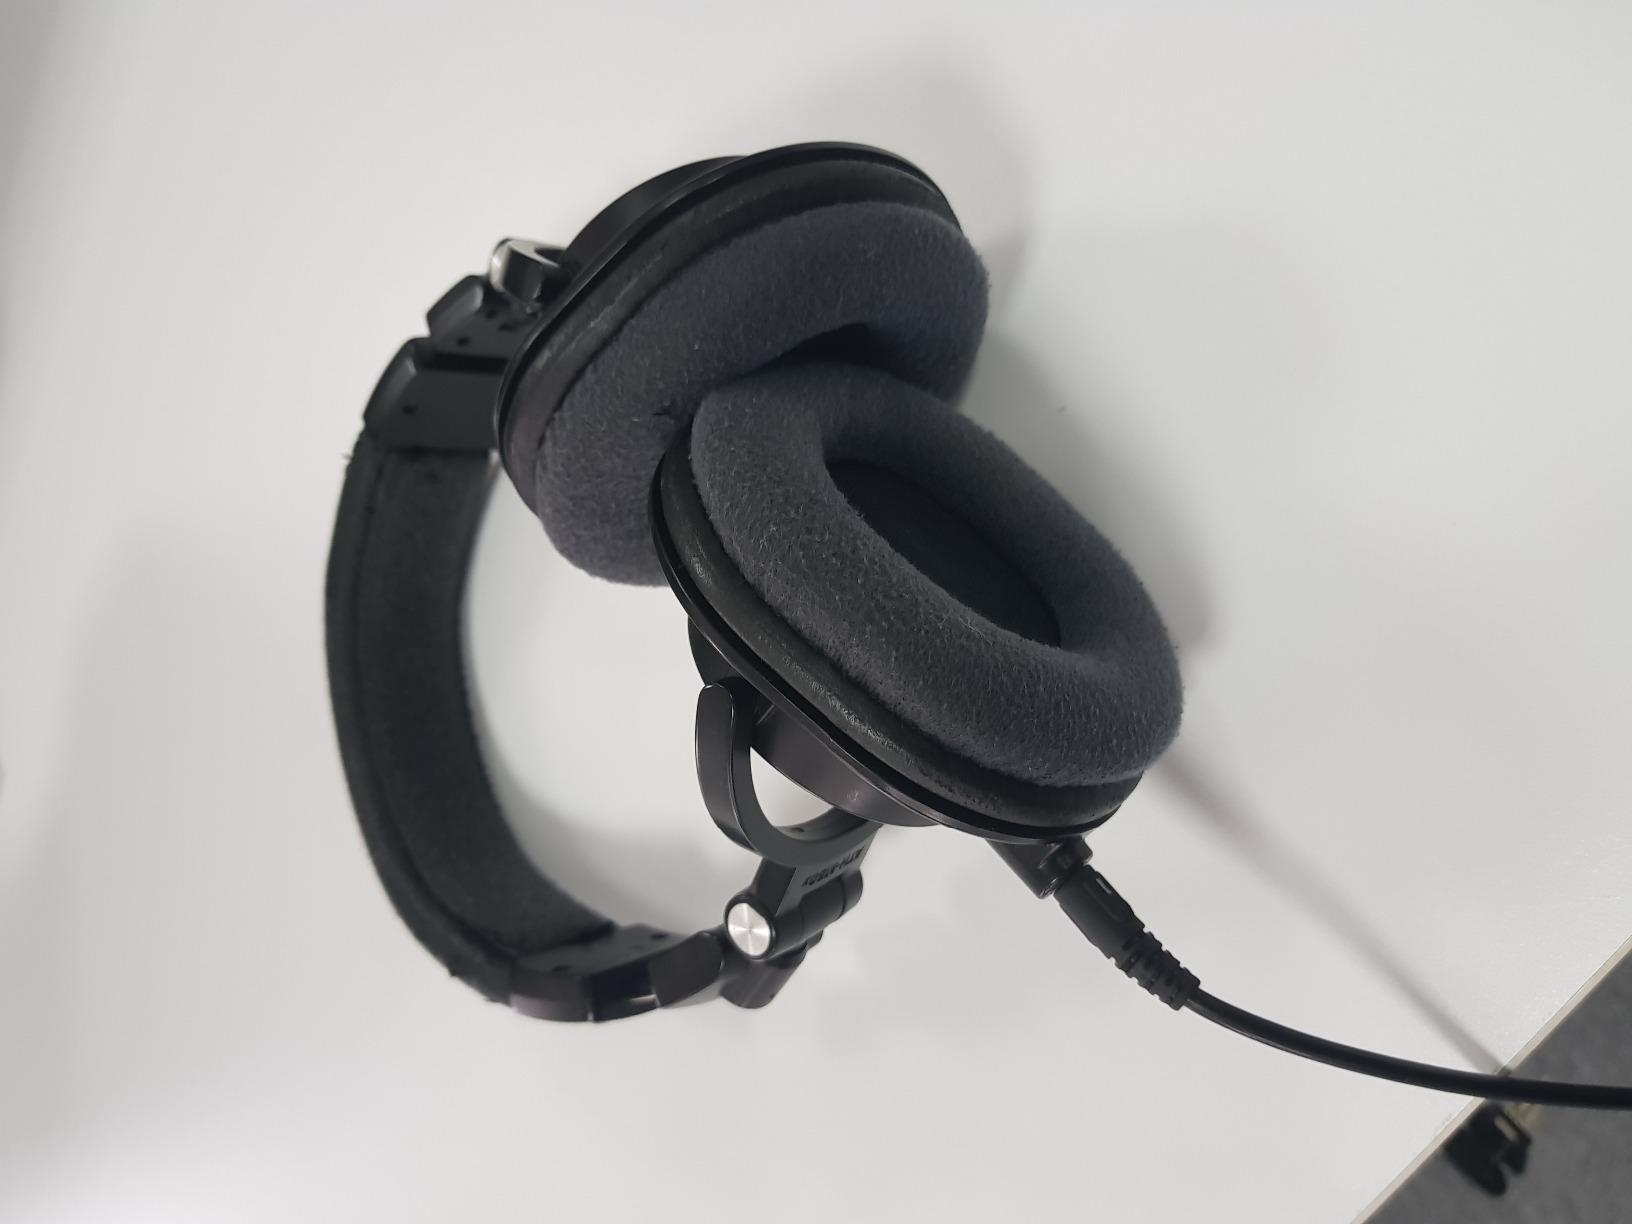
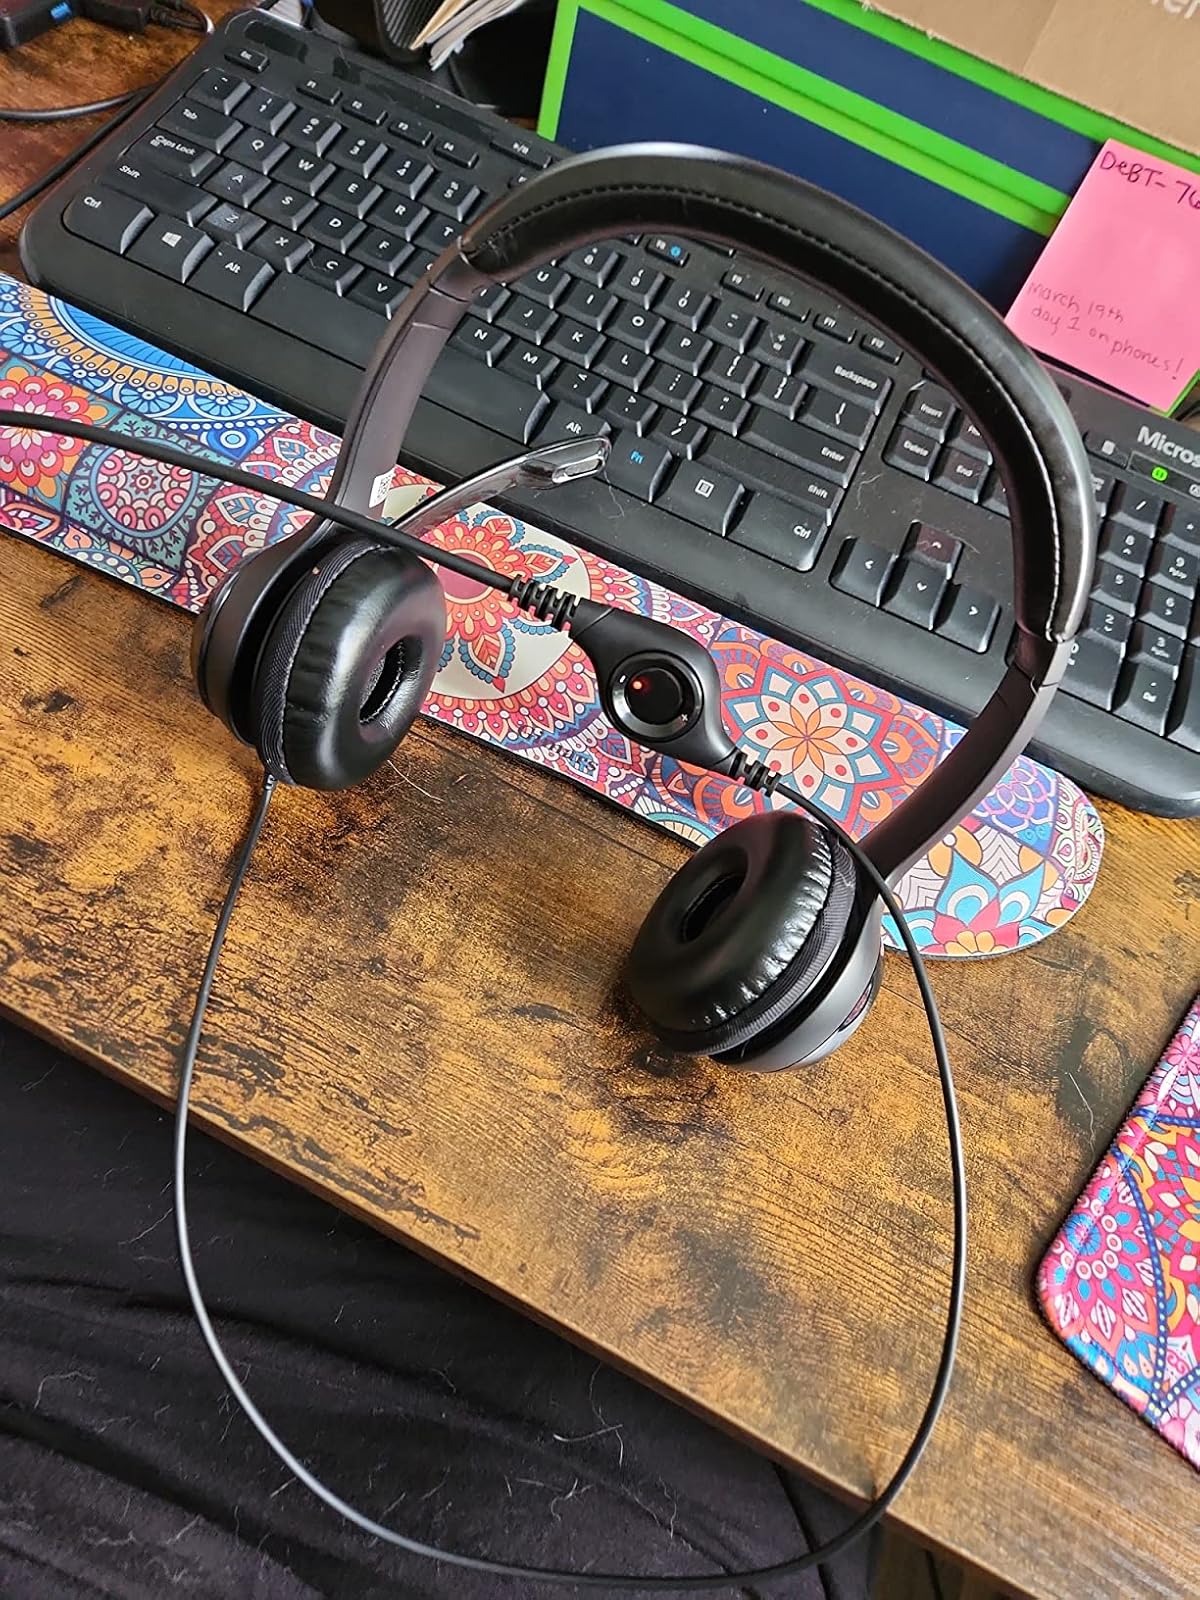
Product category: headphones
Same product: no